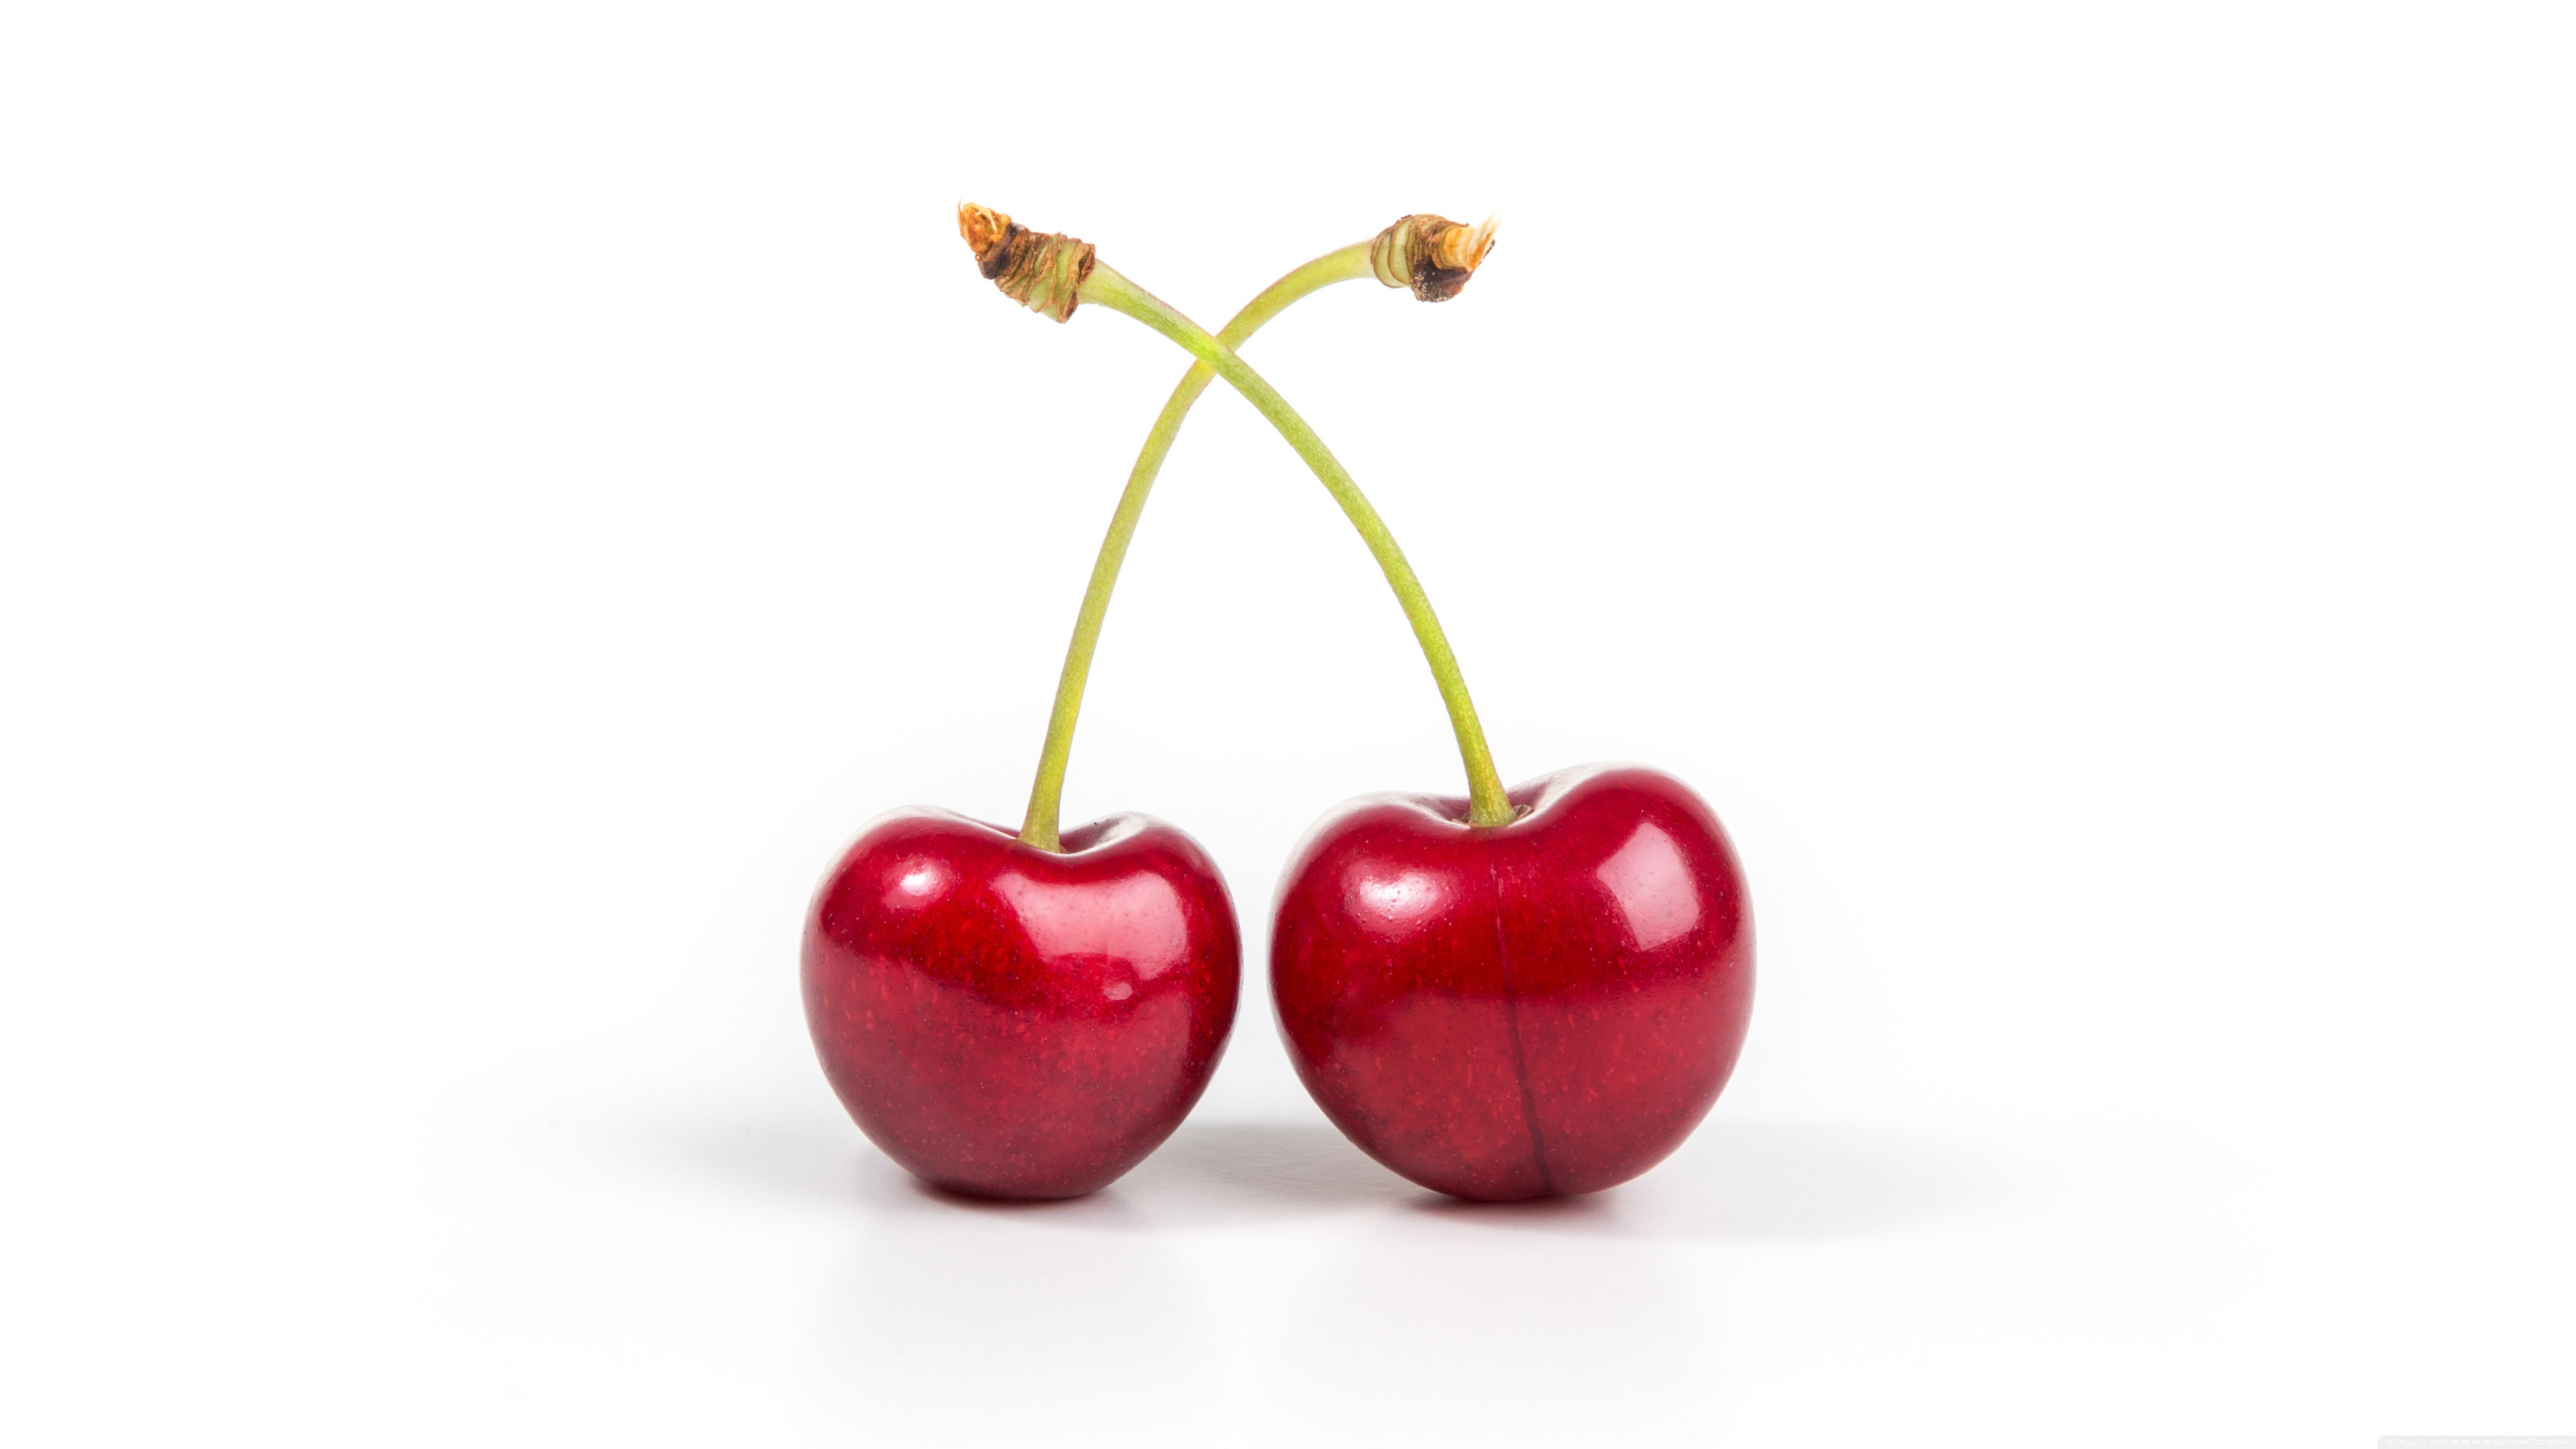
fruits, Cutting Fruits, Morning Fruits, nutrition, eat, cherry, food, plant, fruit, natural foods, seedless fruit, twig, tree, produce, superfood, local food, accessory fruit, close up, flowering plant, ingredient, rose order, rose family, Superfruit, berry, petal, still life photography, macro photography, vegan nutrition, malus, acerola family, nightshade family, sharing, prunus, frutti di bosco, plant stem, peach, still life